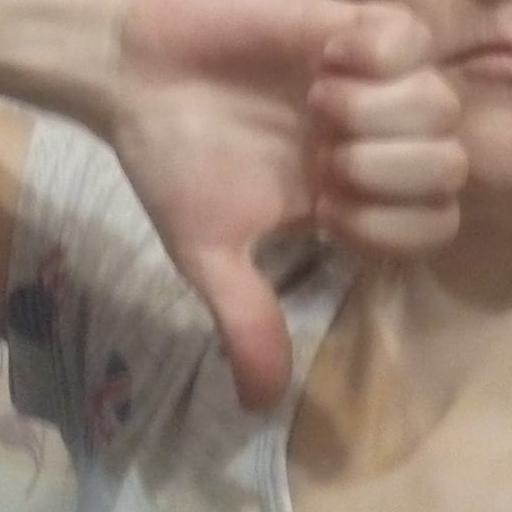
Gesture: dislike